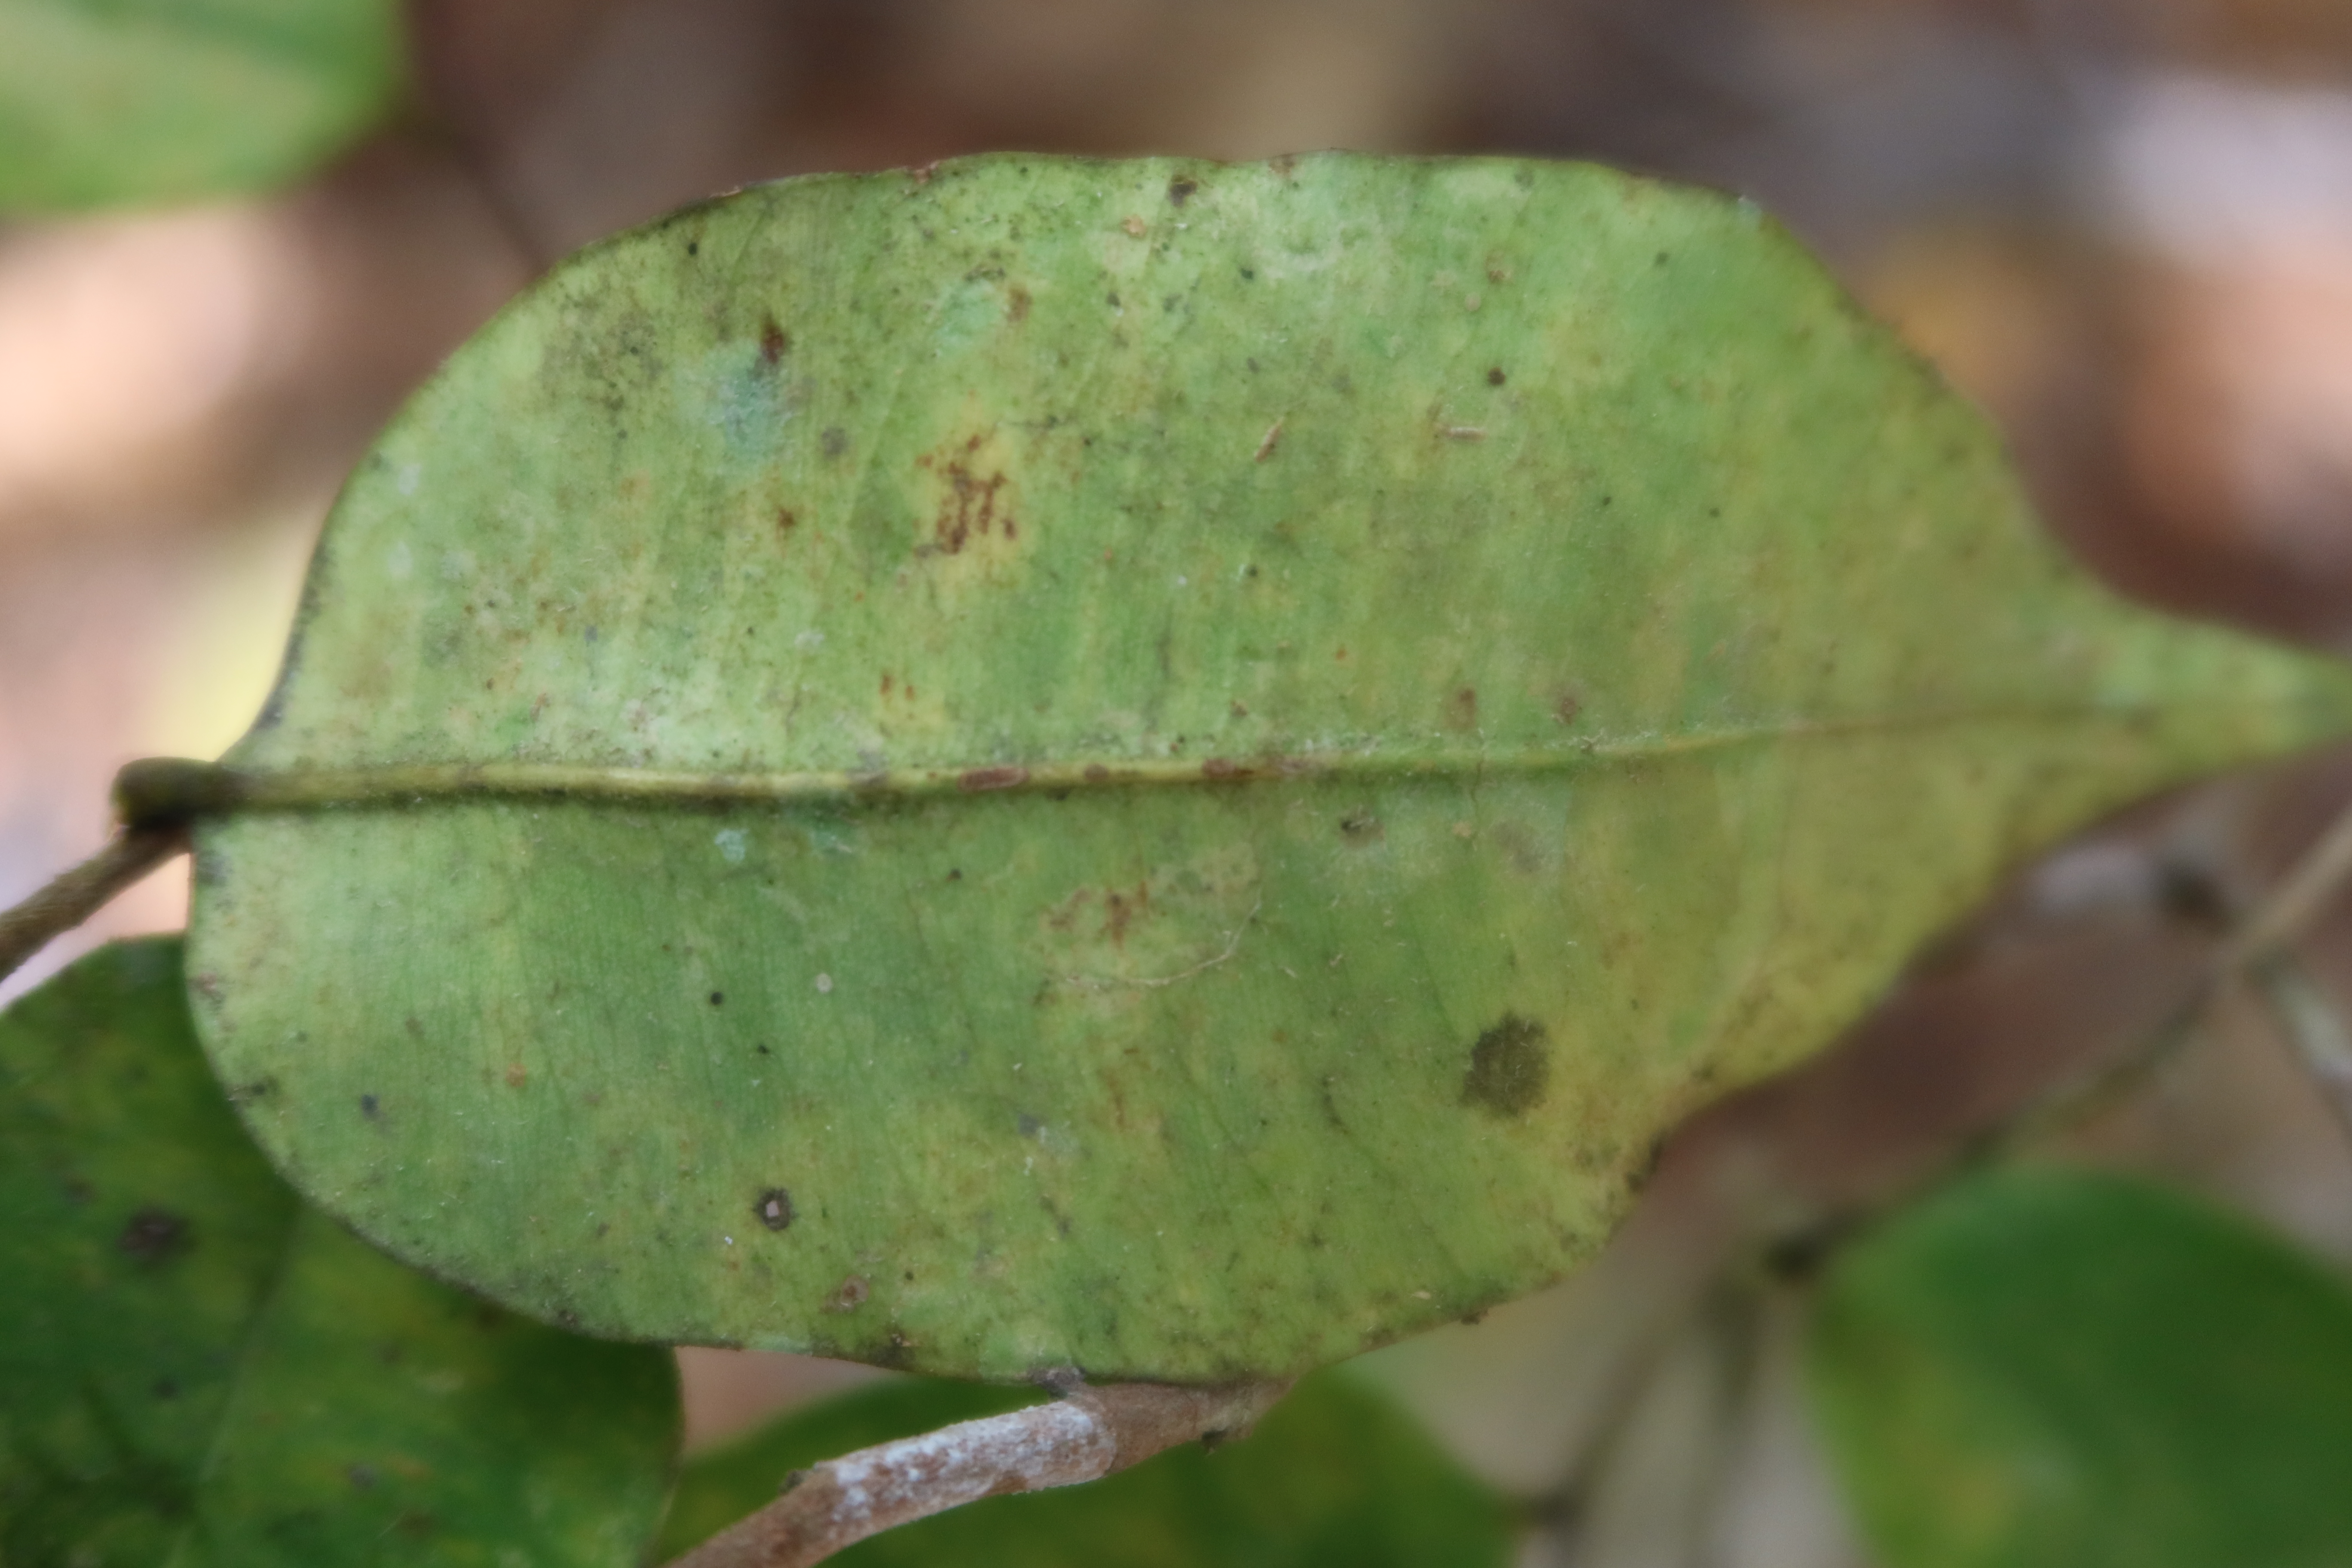
Label: Sooty mold